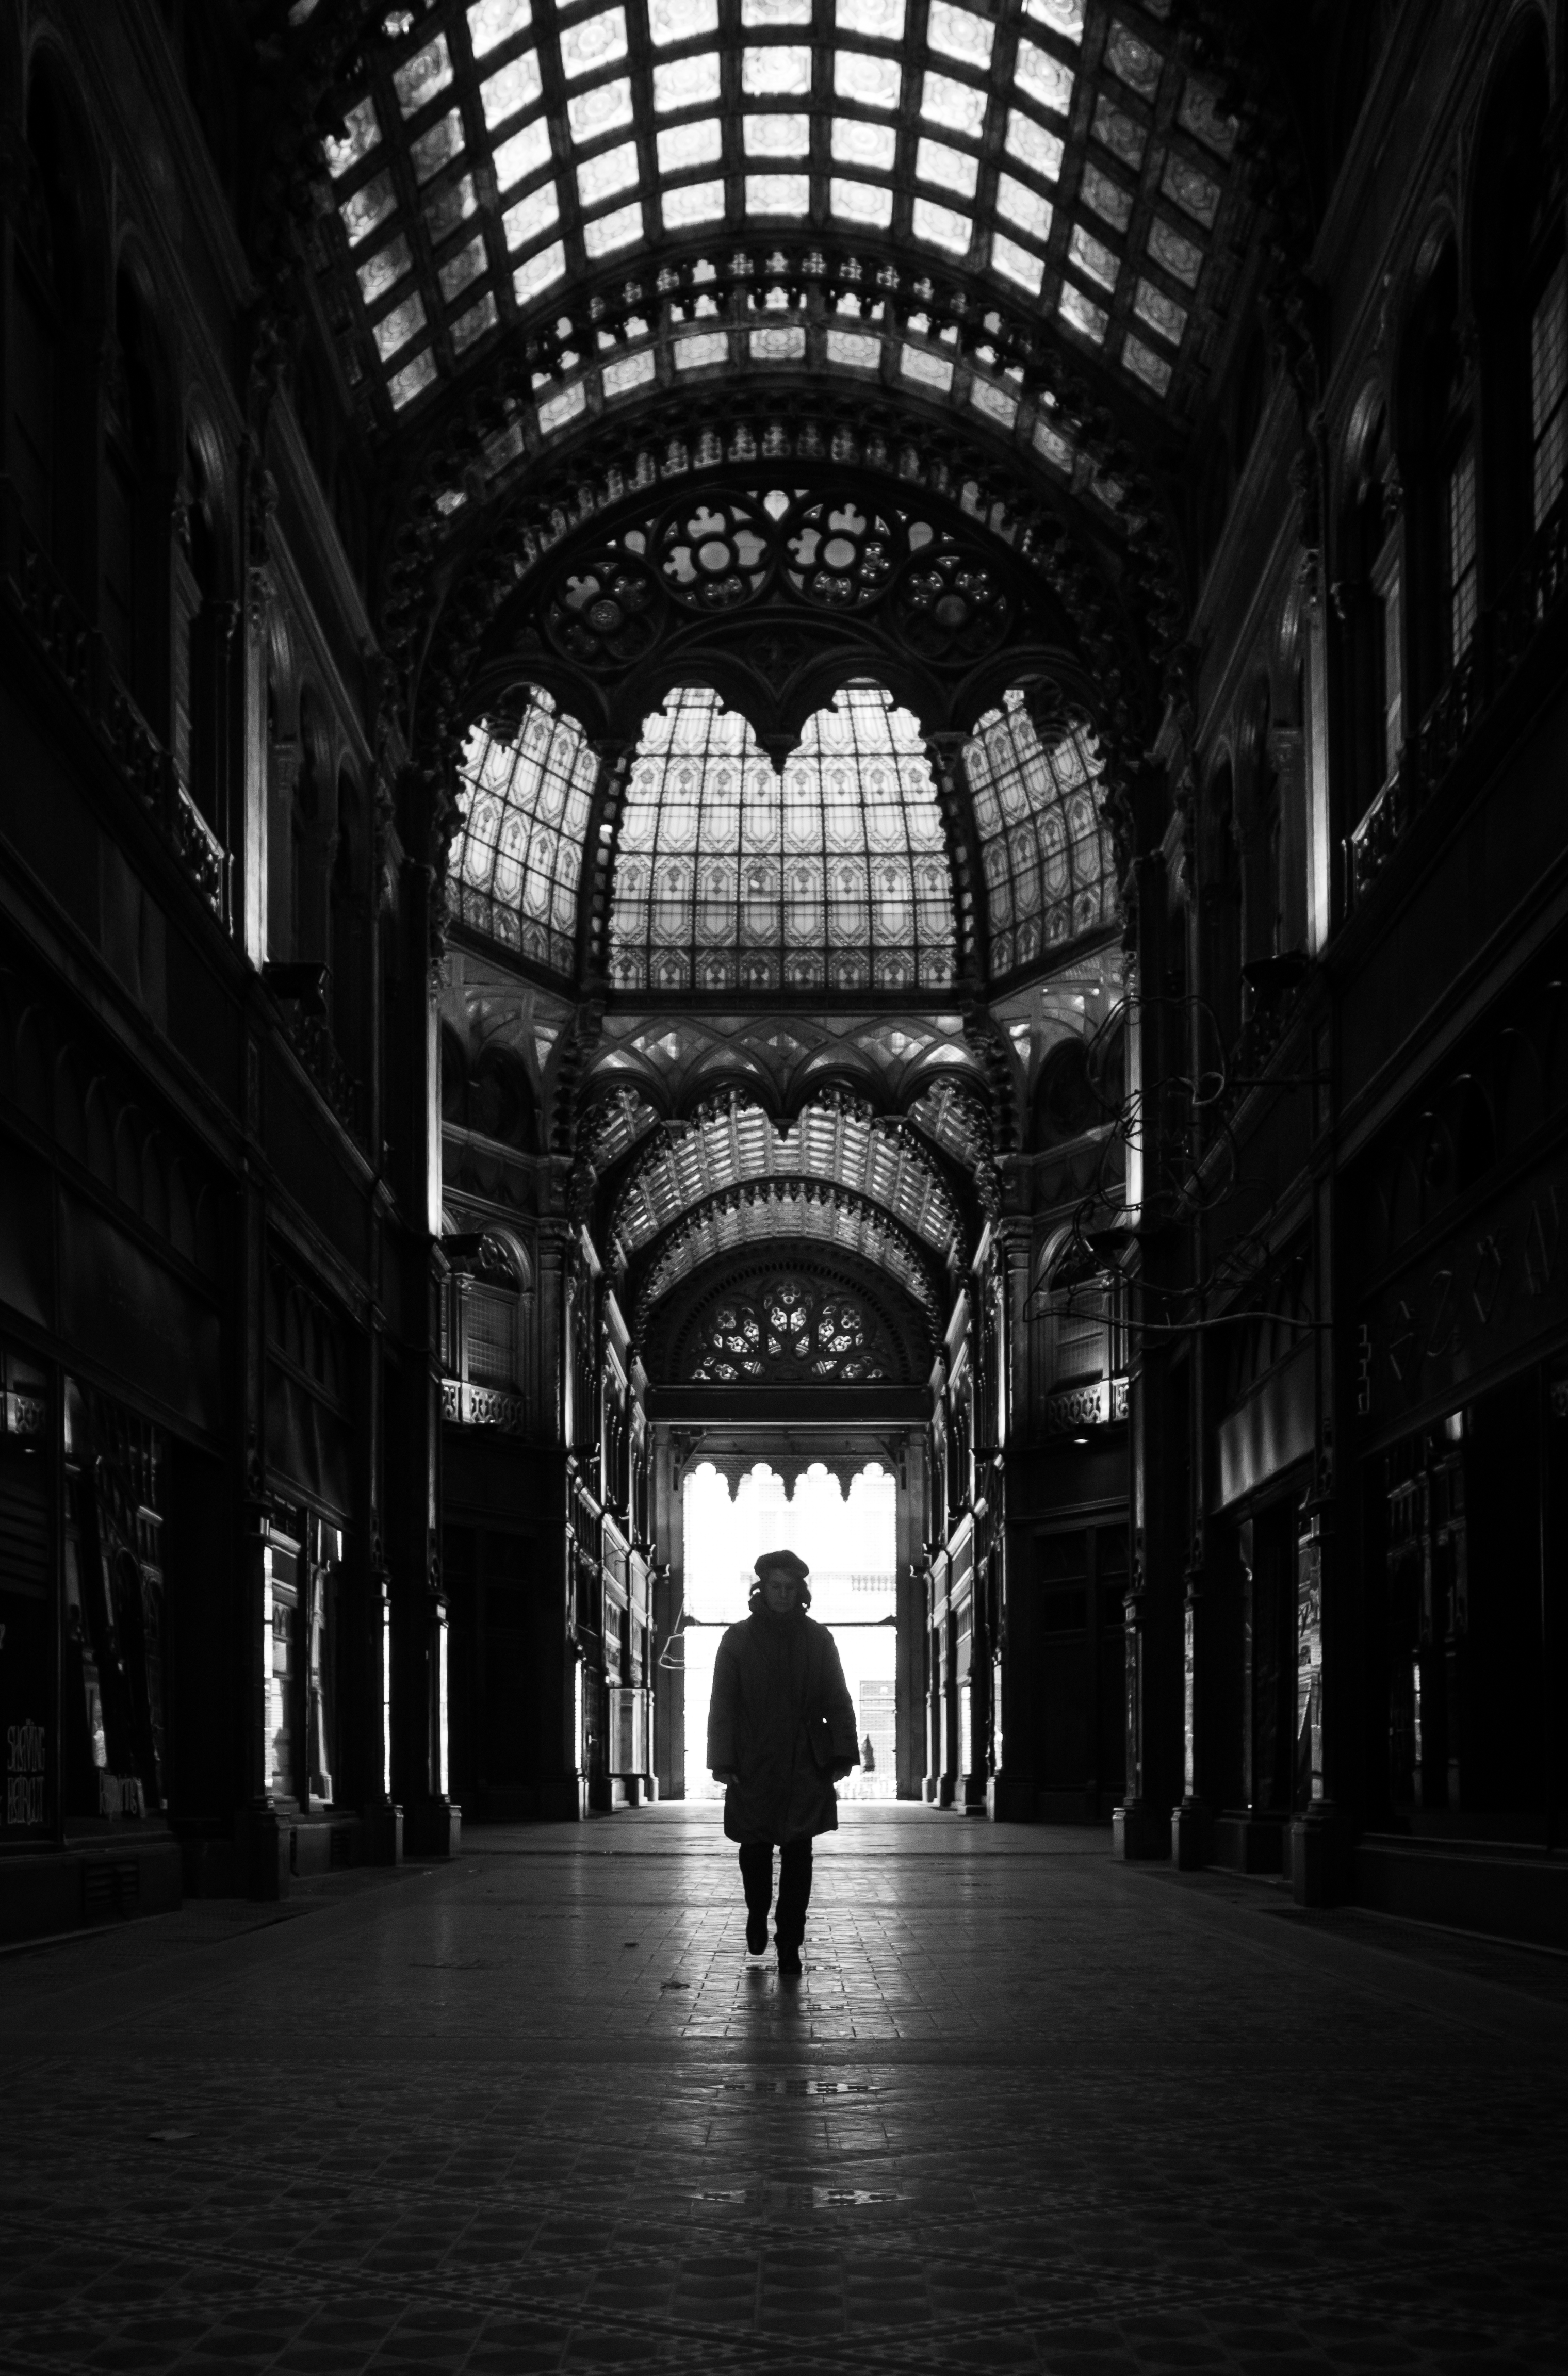
light, black and white, architecture, road, white, street, night, photography, ebook, arch, training, darkness, black, monochrome, streetphotography, flickr, thomas, video, infrastructure, symmetry, olympus, omd, arcade, fuji, leica, monochrom, leuthard, hcb, thomasleuthard, urban area, monochrome photography